Hive tool

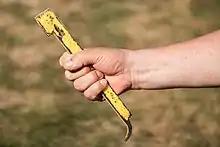
Australian hive tool, a J-hook type

The J-Hook variant describes any type of hive tool that utilizes a curved hook at either end. The hook is in the same plane as the prying part and is thus, normally flat. The hook is used primarily for prying the hive frames loose while reducing potential damage done to both the frame and comb. It is traditionally a flat tool.